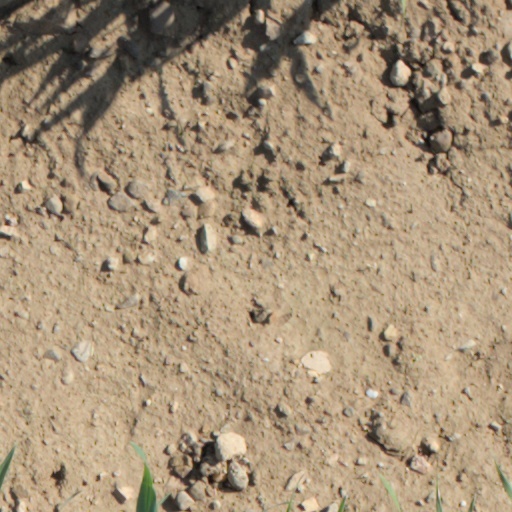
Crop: wheat